Hospitaller Malta

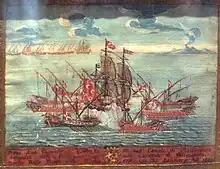
Hospitaller galleys capturing an Ottoman vessel in the Malta Channel in 1652.

Despite the significant fortifications in the harbour area, by the early seventeenth century, most of the remaining coastline was still largely undefended. In 1605, Garzes Tower was built on the island of Gozo. In the following years, Alof de Wignacourt continued upgrading the coastal fortifications by building the Wignacourt towers, a series of six bastioned watch towers. During Grandmaster Lascaris' reign, a number of smaller towers were also built. His successor de Redin once again built a series of similar towers. The last coastal tower to be built was Isopu Tower, which was constructed in 1667 during the reign of Nicolas Cotoner.